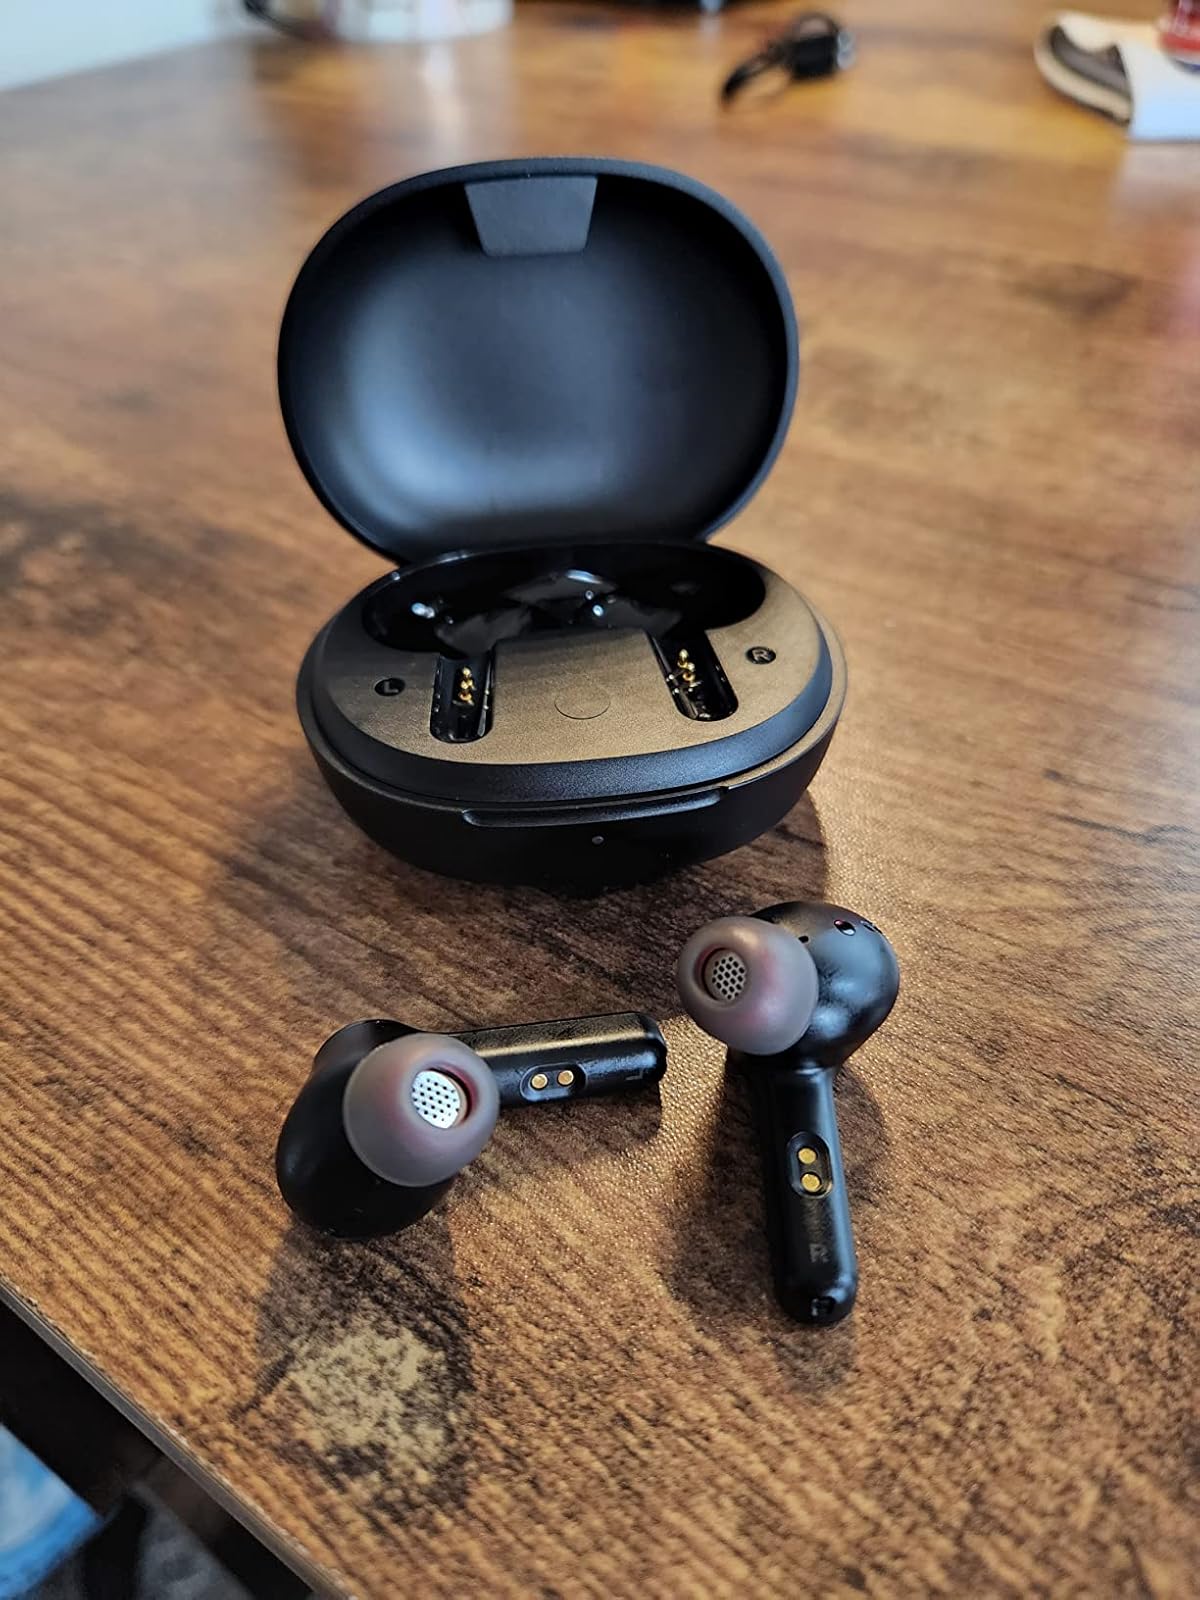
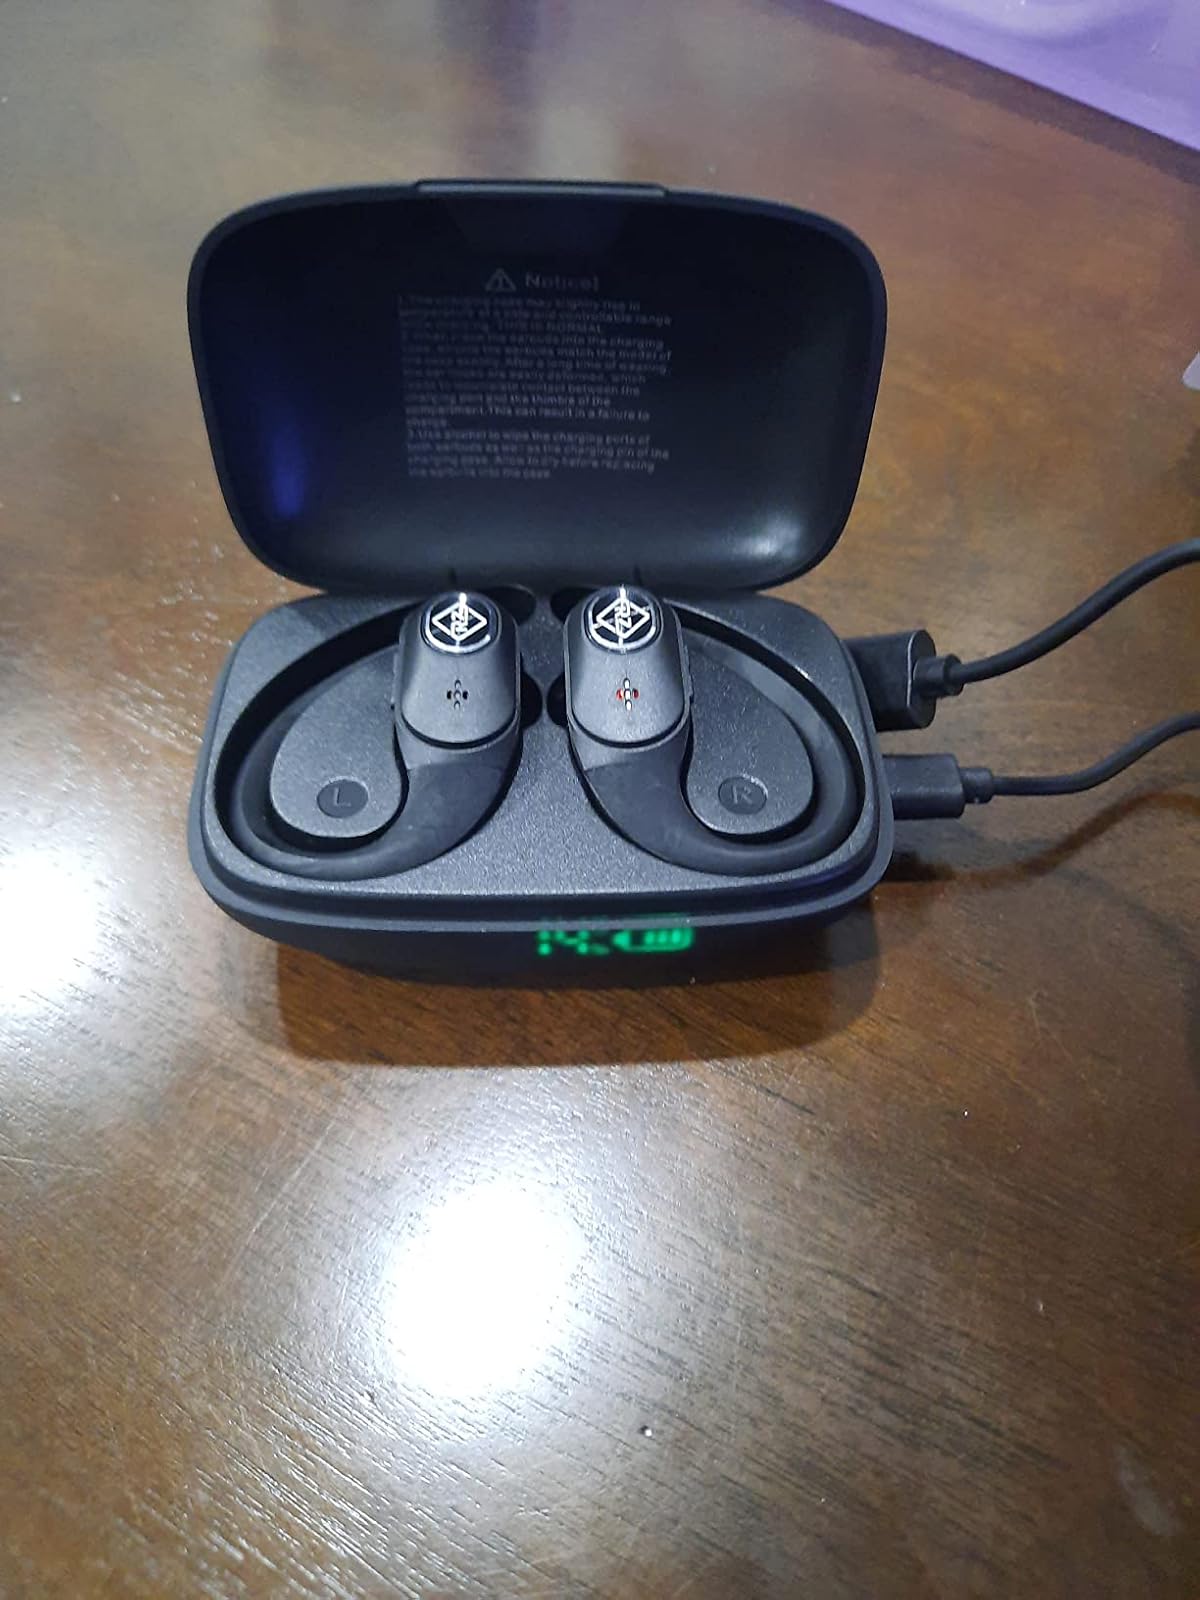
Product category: earbuds
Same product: no